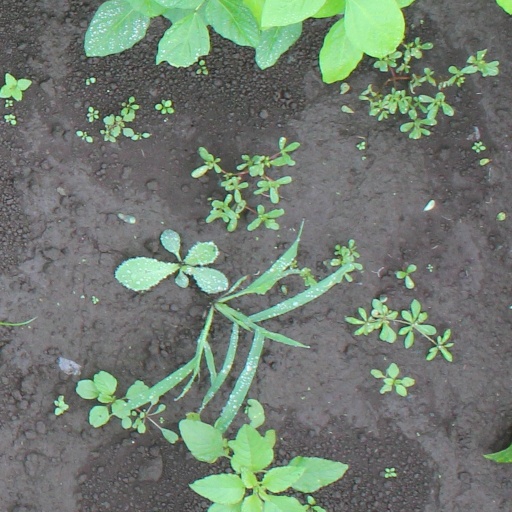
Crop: soybean